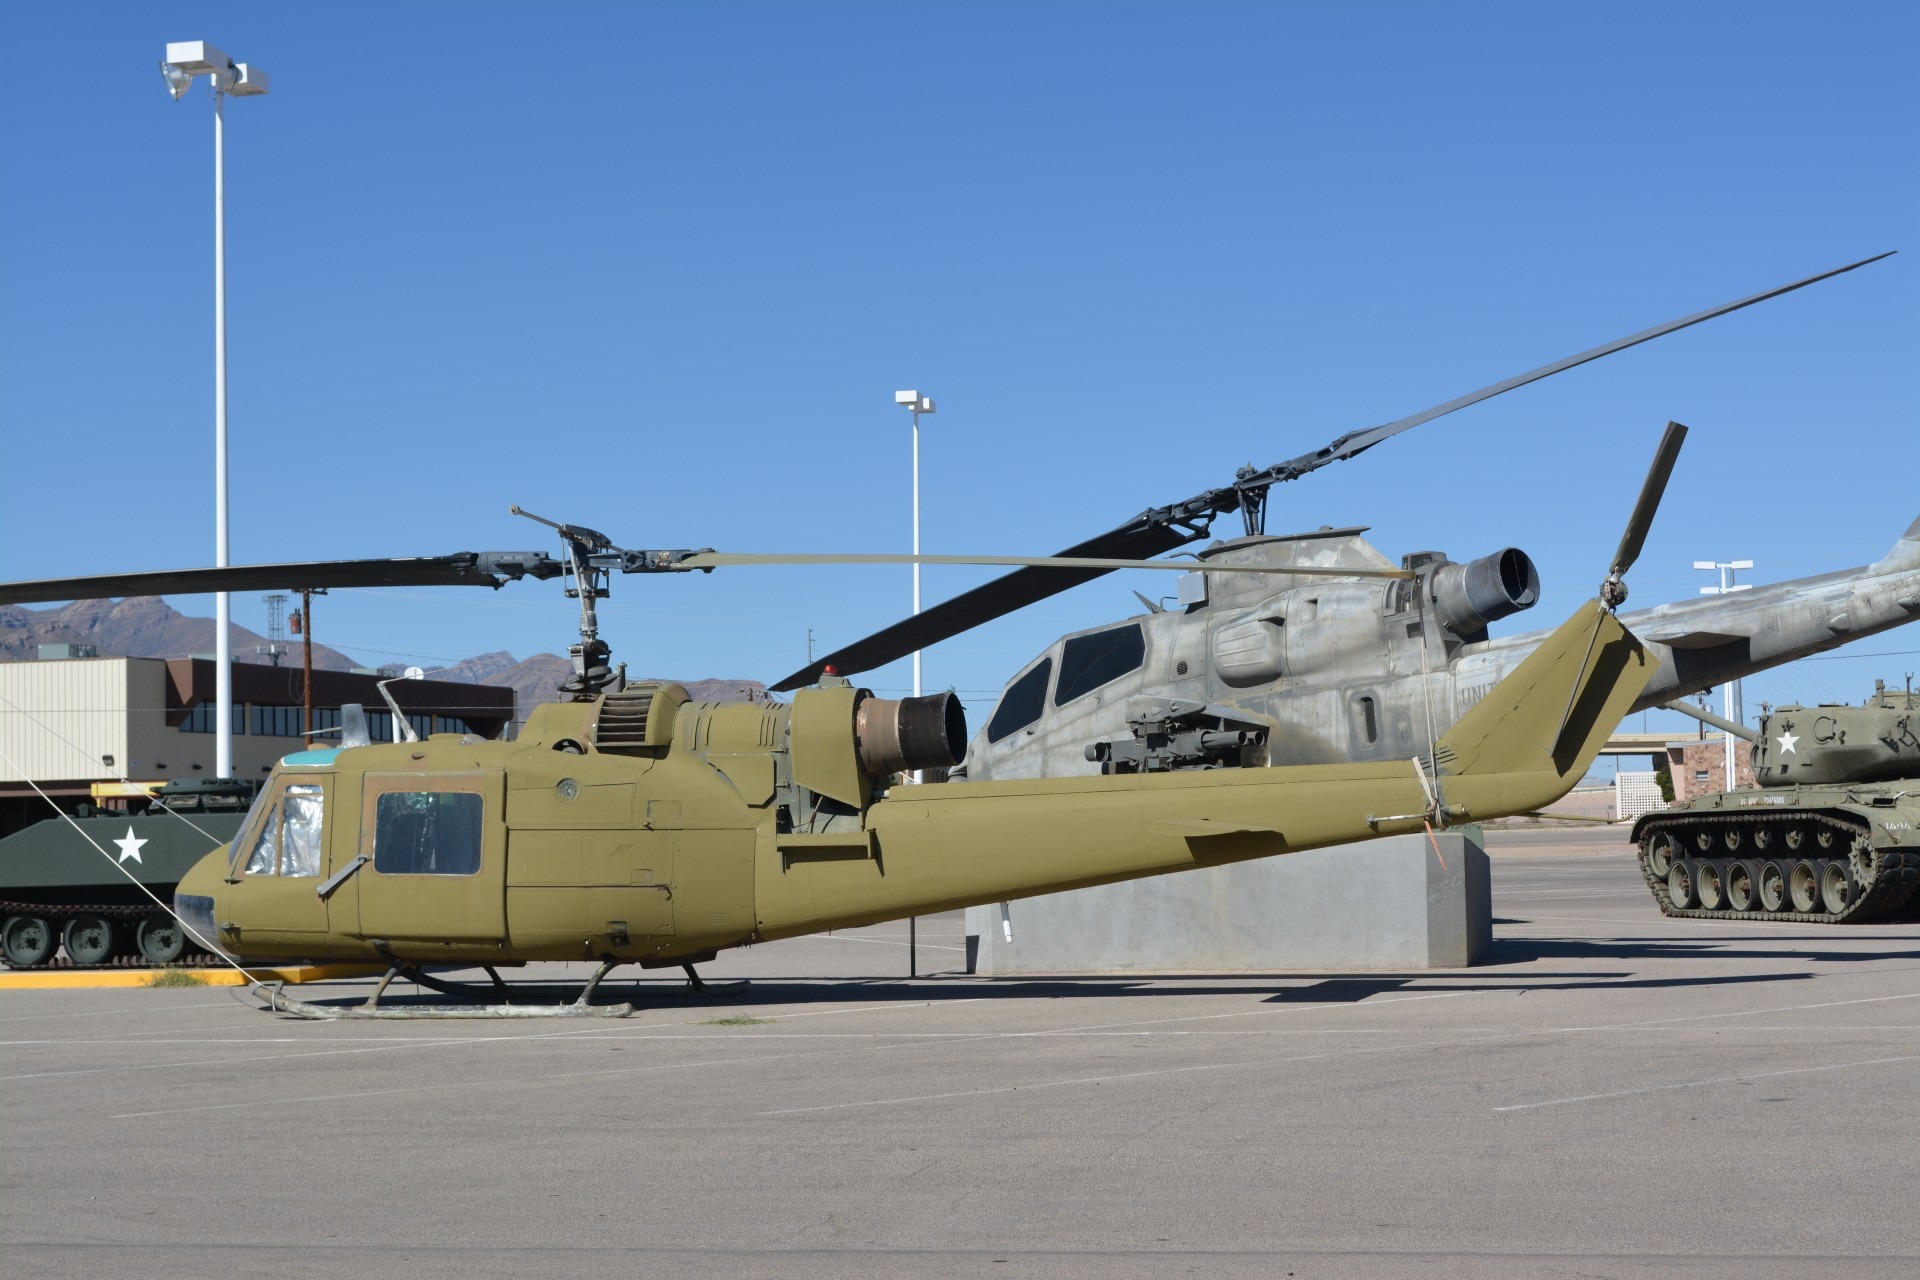
air, aircraft, military, vehicle, museum, aviation, helicopter, ww2, fort, texas, rotorcraft, air force, huey, atmosphere of earth, helicopter rotor, military helicopter, sikorsky s 70, bell uh 1 iroquois, sikorsky s 61, bell 412, bell 212